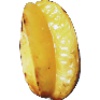
Label: Carambula 1